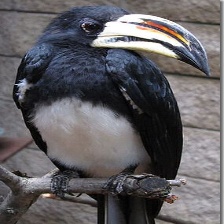
Species: AFRICAN PIED HORNBILL
Scientific name: TOCKUS FASCIATUS
ImageNet parent category: hornbill